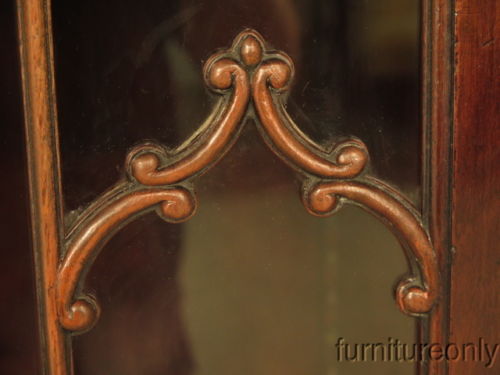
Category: cabinet